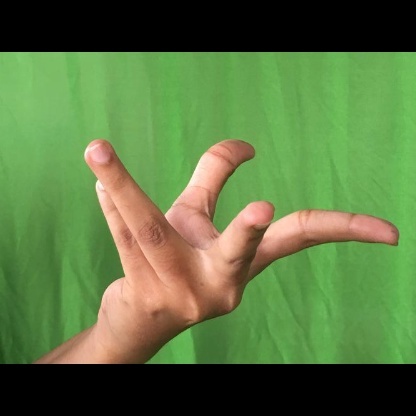
Mudra: Alapadmam